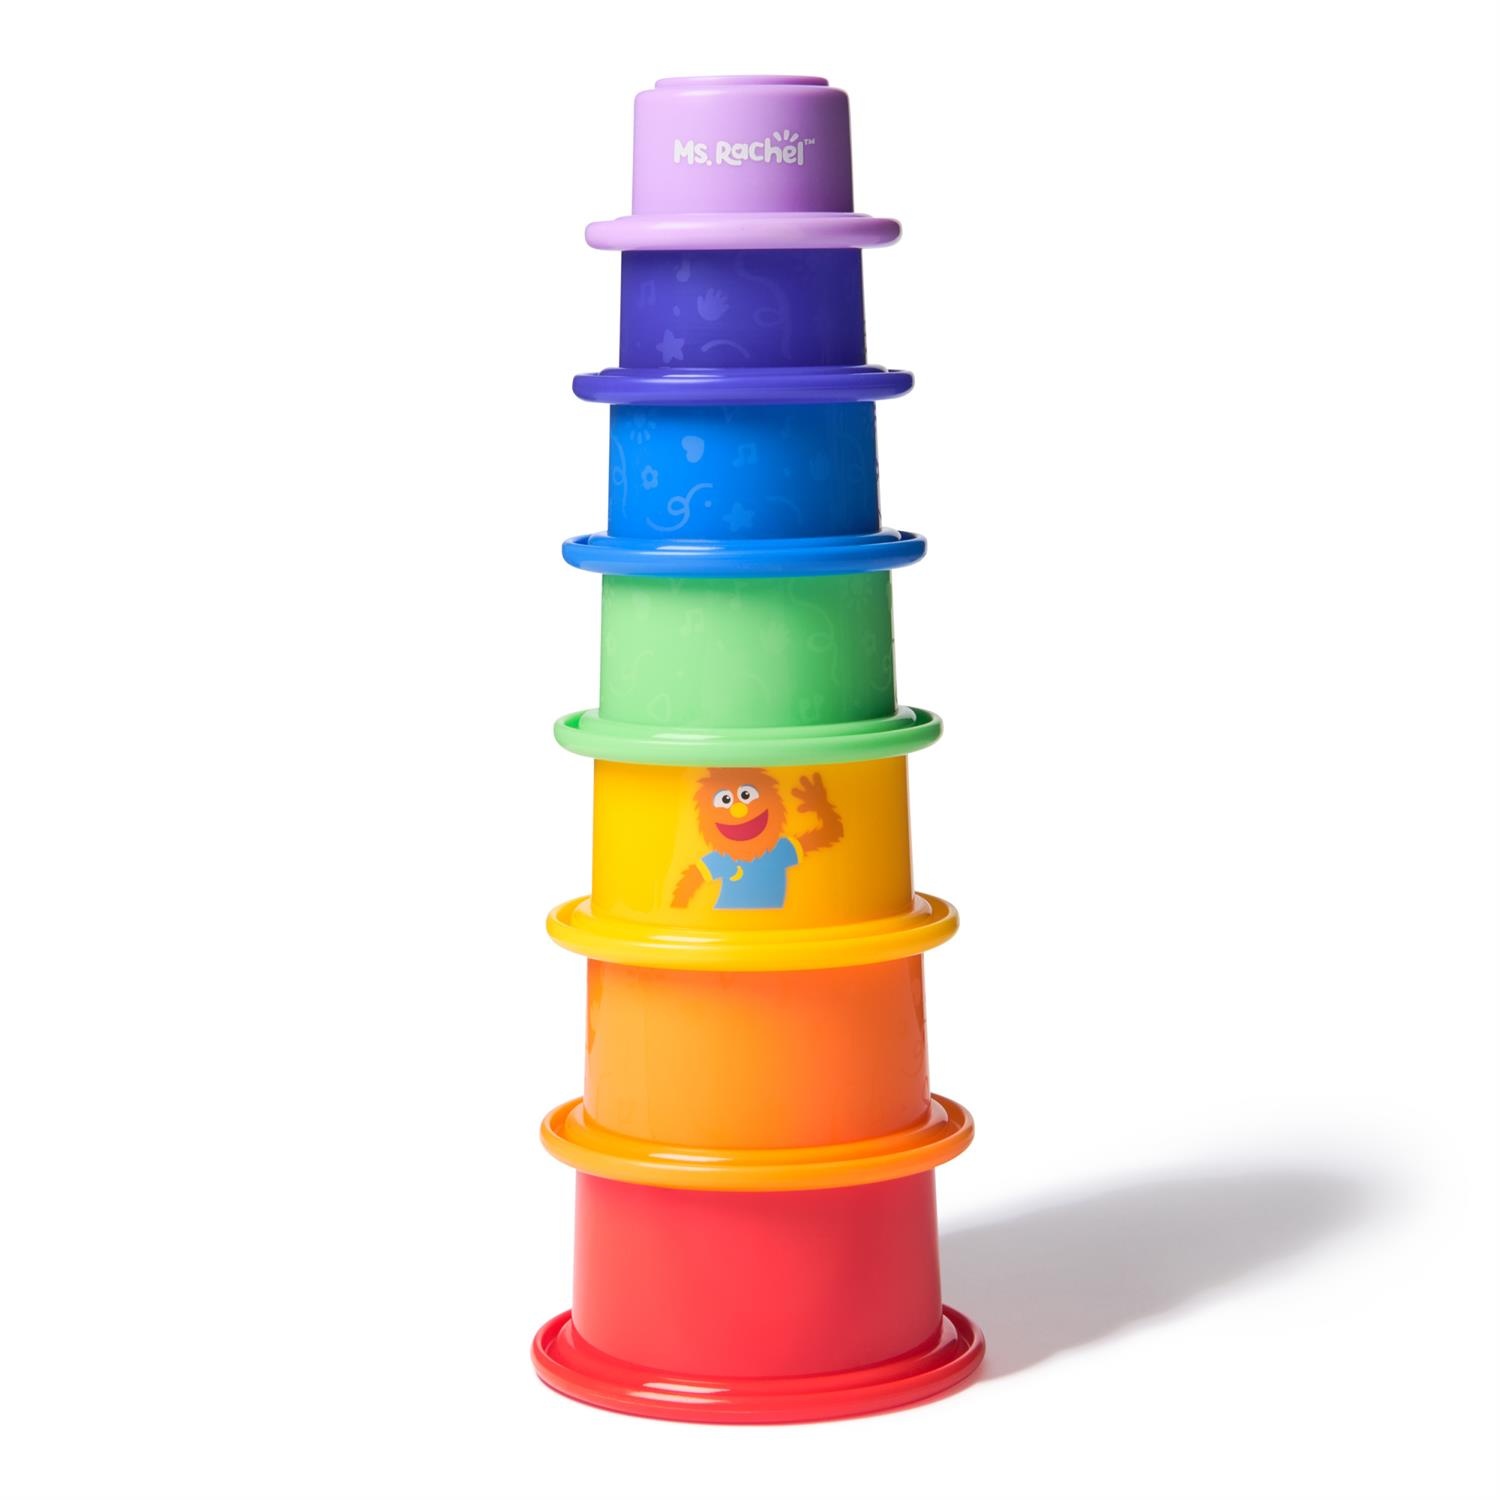
Ms. Rachel Rainbow Stacking Cups
Stack, nest, and learn with these colorful cups that help little ones practice counting, colors, and coordination through playful exploration.
Brand: Ms. Rachel
Category: Baby & Toddler > Baby Toys & Activity Equipment > Sorting & Stacking Toys